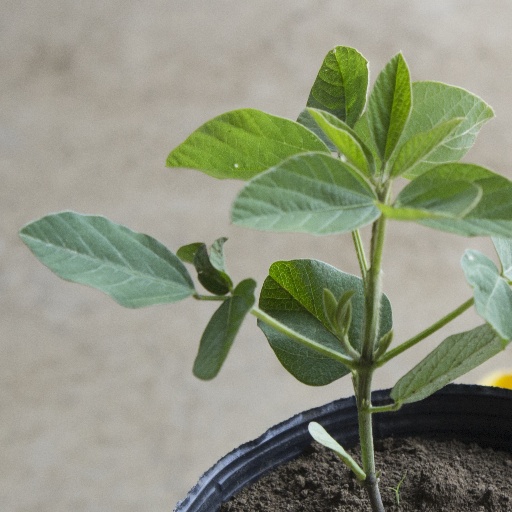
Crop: soybean